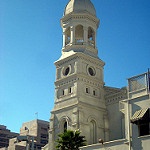
Label: non_damage_buildings_street